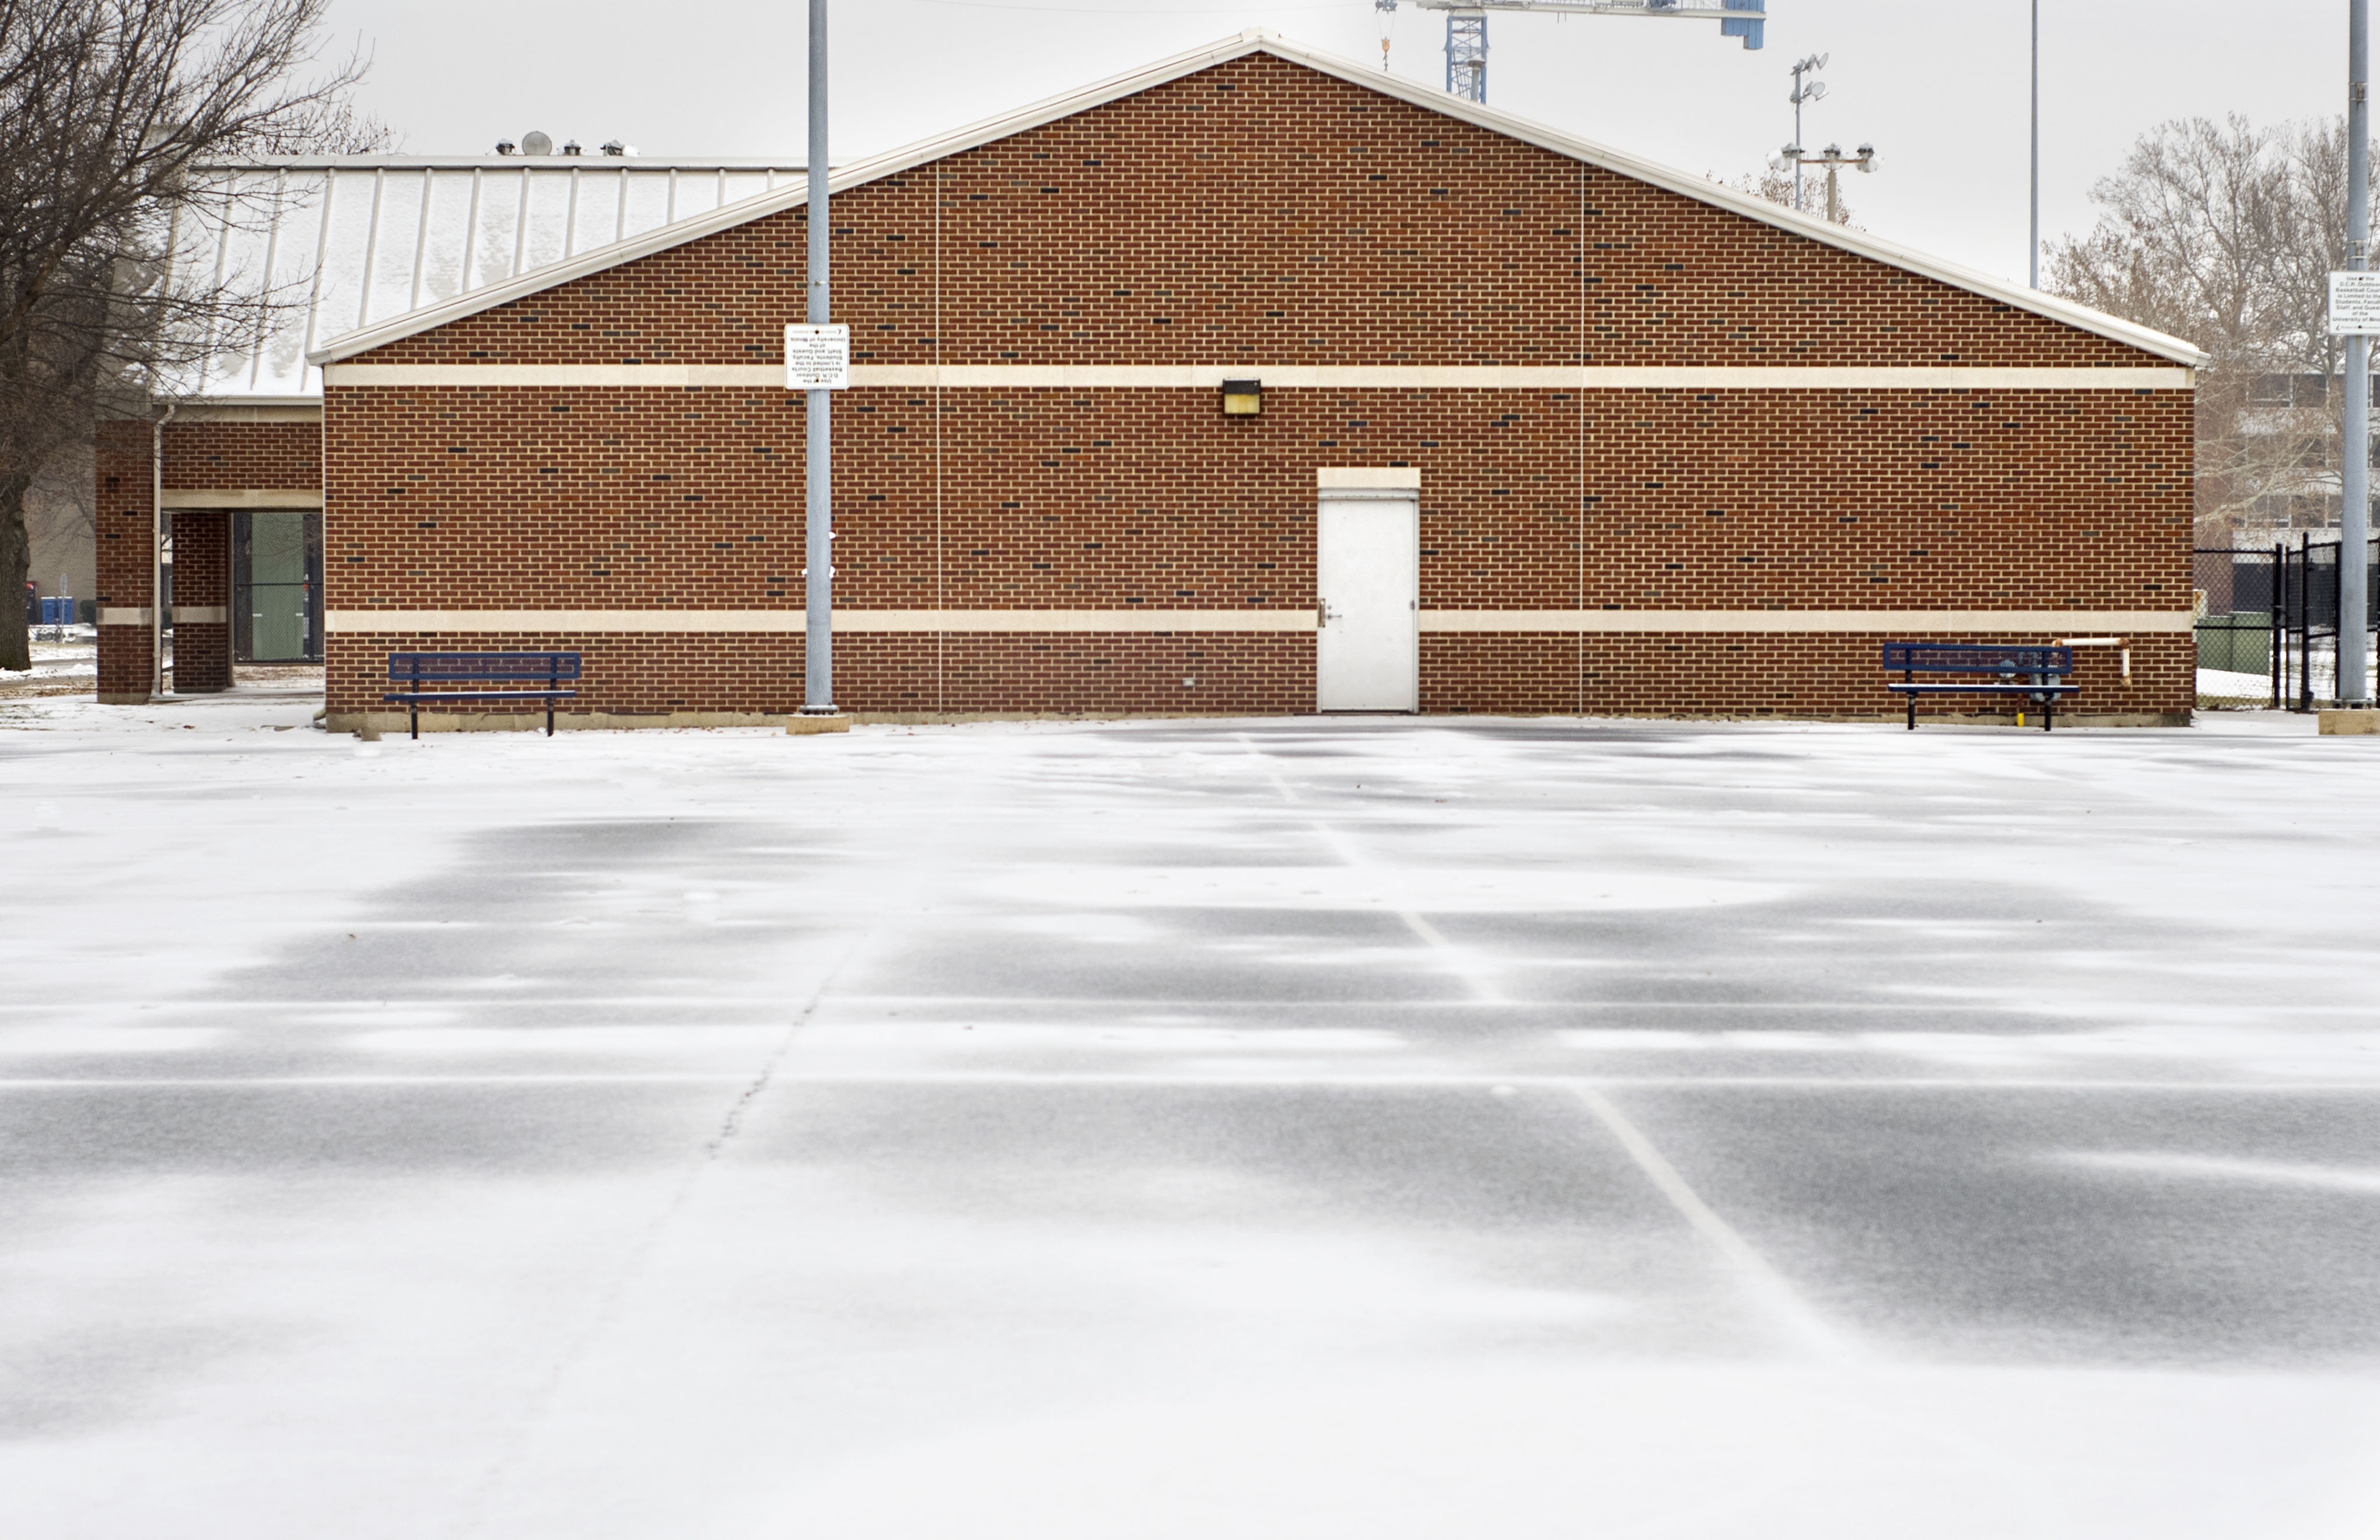
snow, cold, winter, architecture, wood, white, frost, building, barn, home, hall, facade